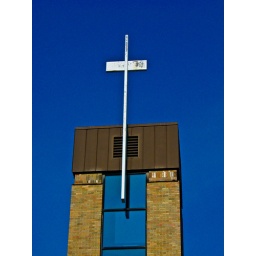
cross against blue sky on modern church building